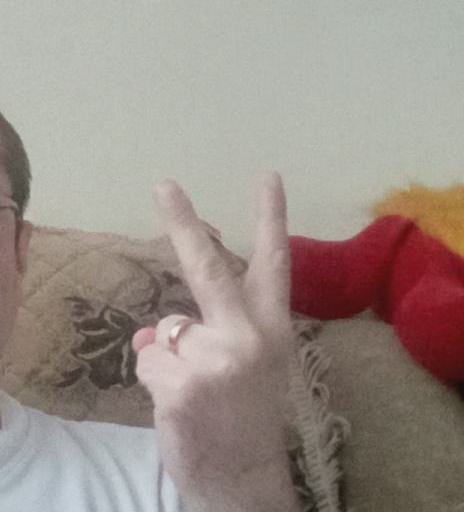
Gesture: peace_inverted